Landmarks in Cameron Highlands

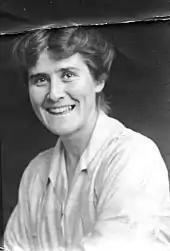
Miss Anne Griffith-Jones, OBE (1890–1973). Photo credit: Tanglin Trust School, Singapore.

In 1958, the church was offered a piece of land that used to adjoin the previous school. The plot, which was owned by Miss Anne Griffith-Jones (1890–1973), was transferred to the diocese on the understanding that a church would be built on it. To get things going, the British Army donated a sum of RM$1,000 to the church. Further to this, they also gave it a dismantled Nissen hut. It has since served as its roof structure to this day.